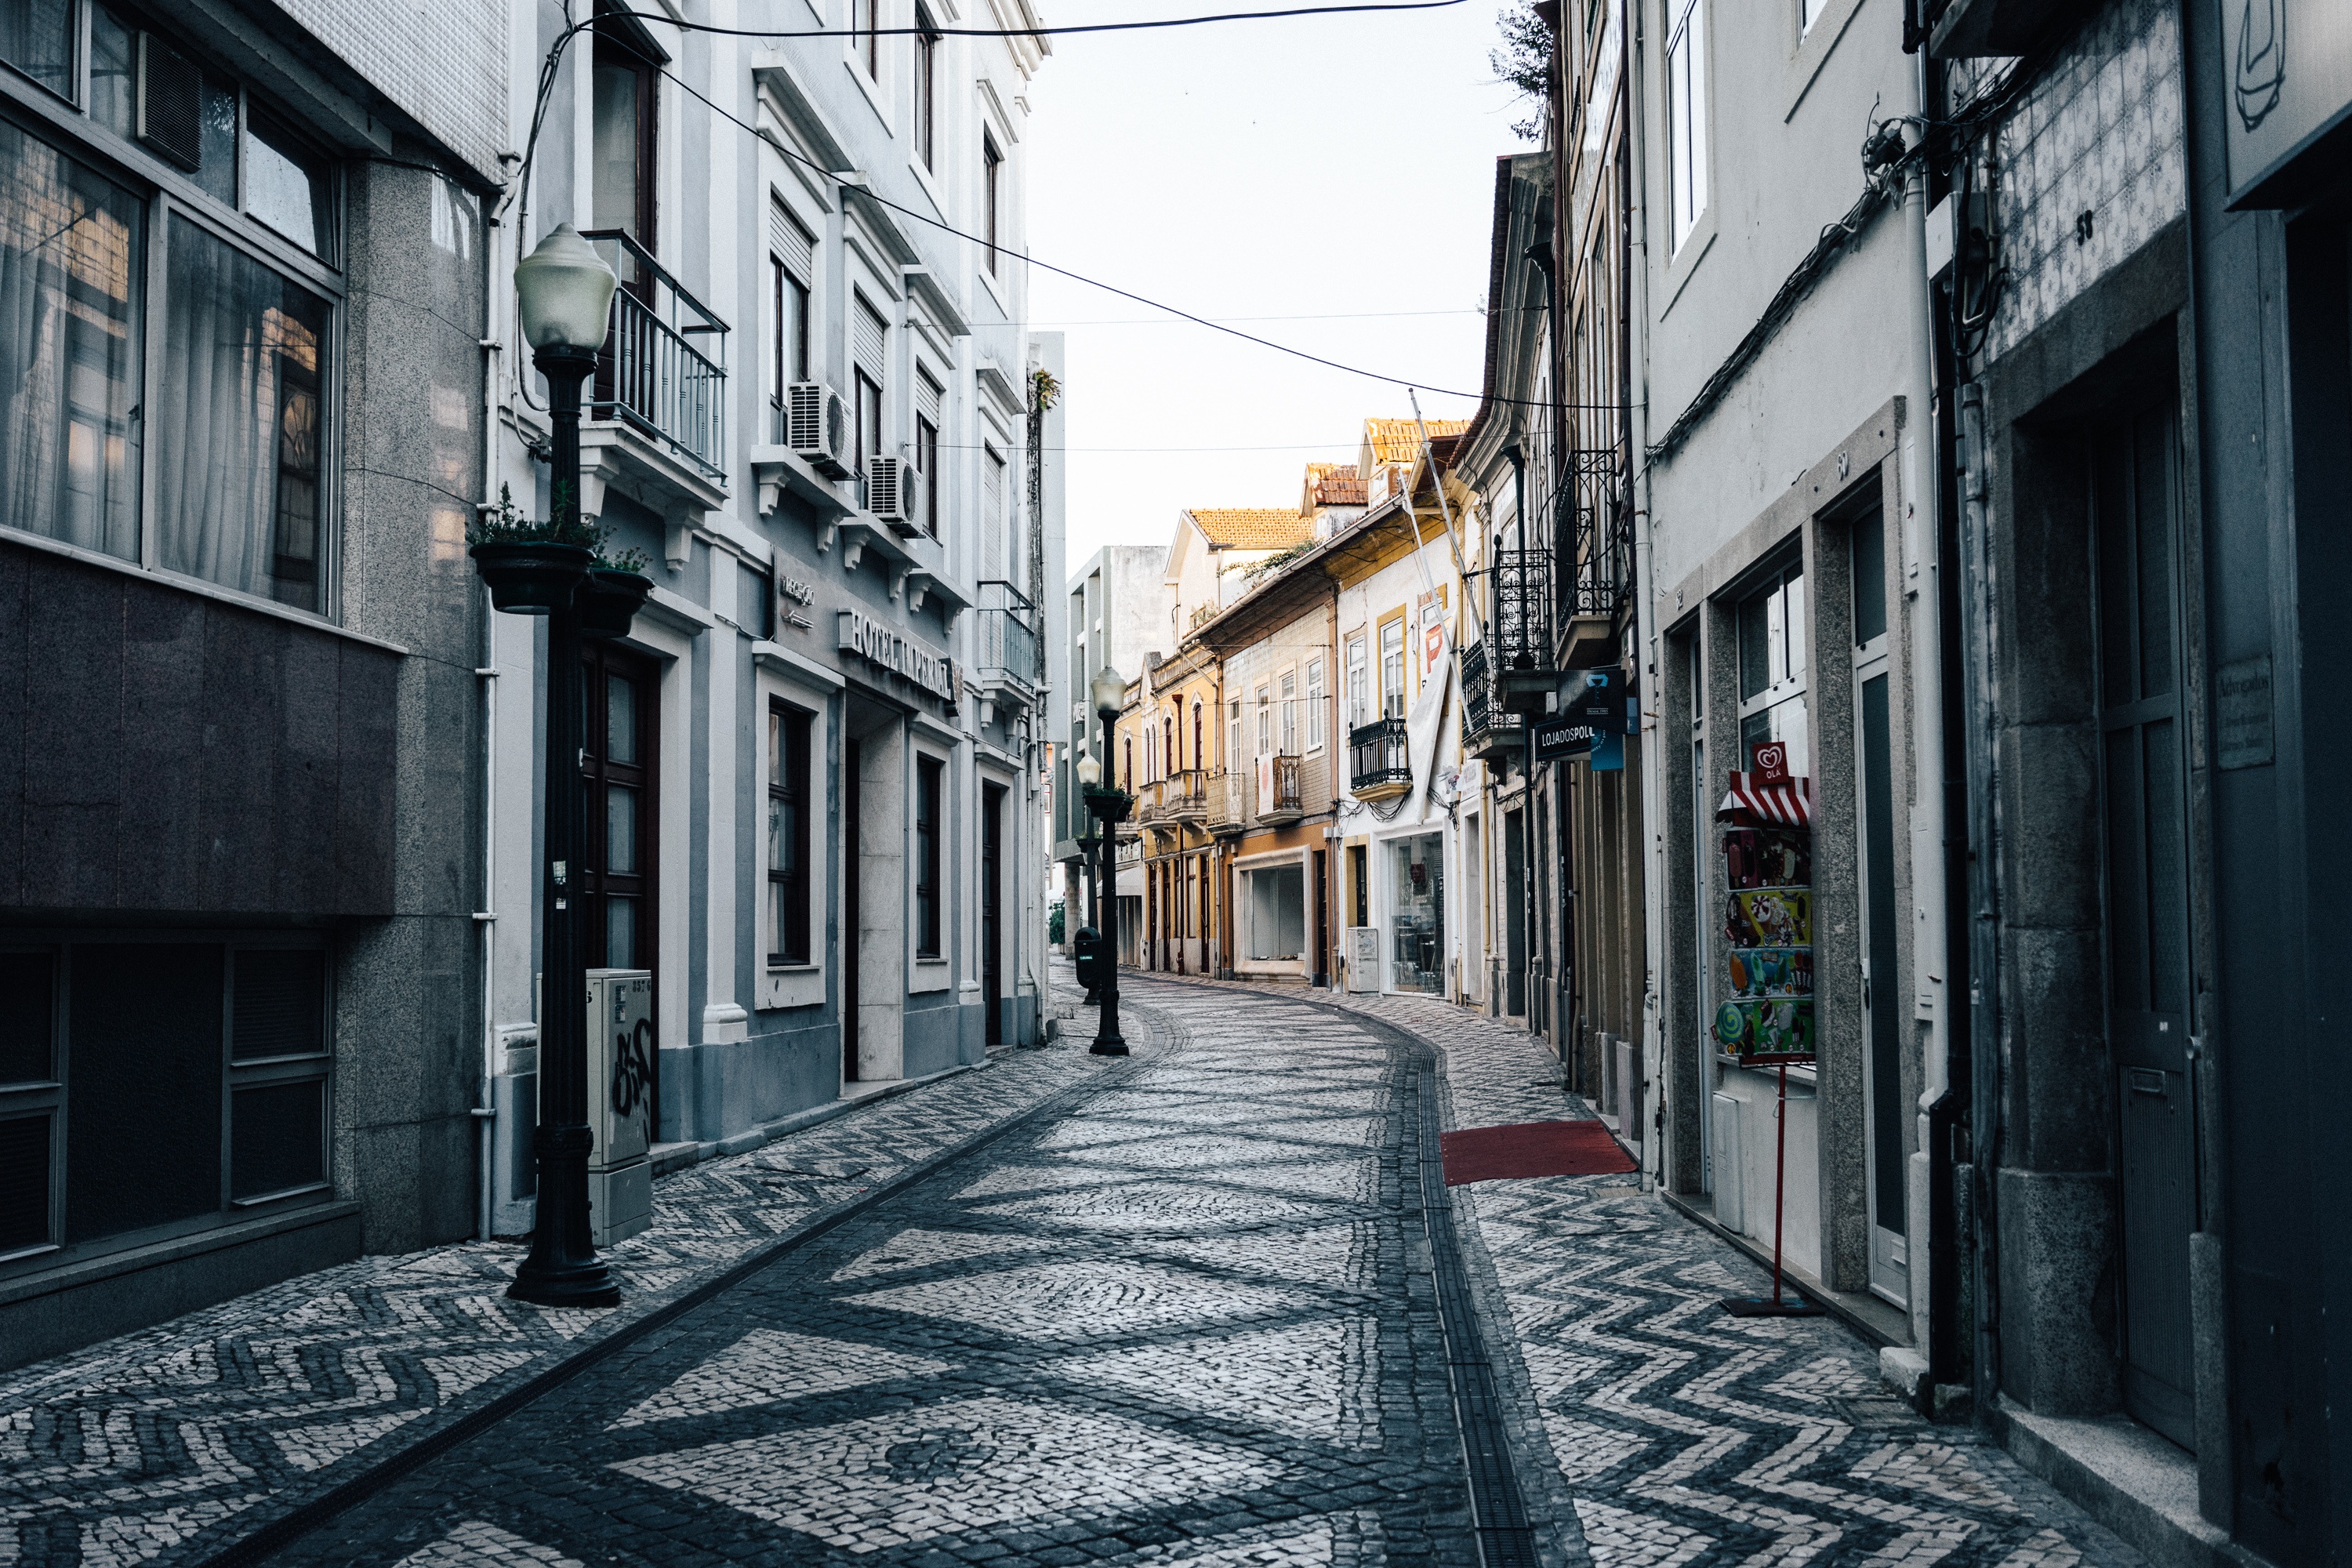
pedestrian, road, street, texture, town, old, alley, city, urban, cityscape, downtown, pattern, facade, historic, lane, buildings, infrastructure, picturesque, mosaic, beautiful, area, restored, neighbourhood, nobody, facades, paved, urban area, residential area, emtpy, human settlement, nonbuilding structure